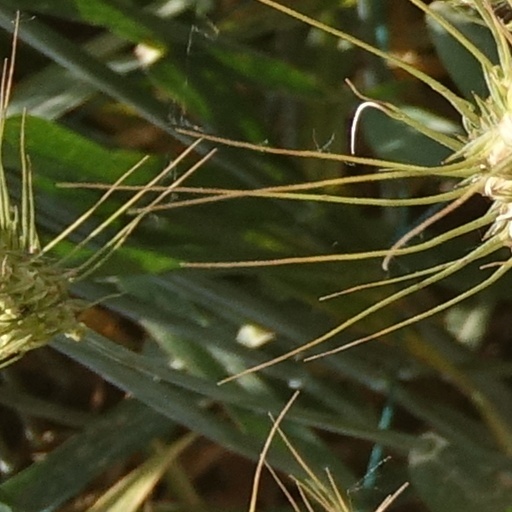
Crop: wheat